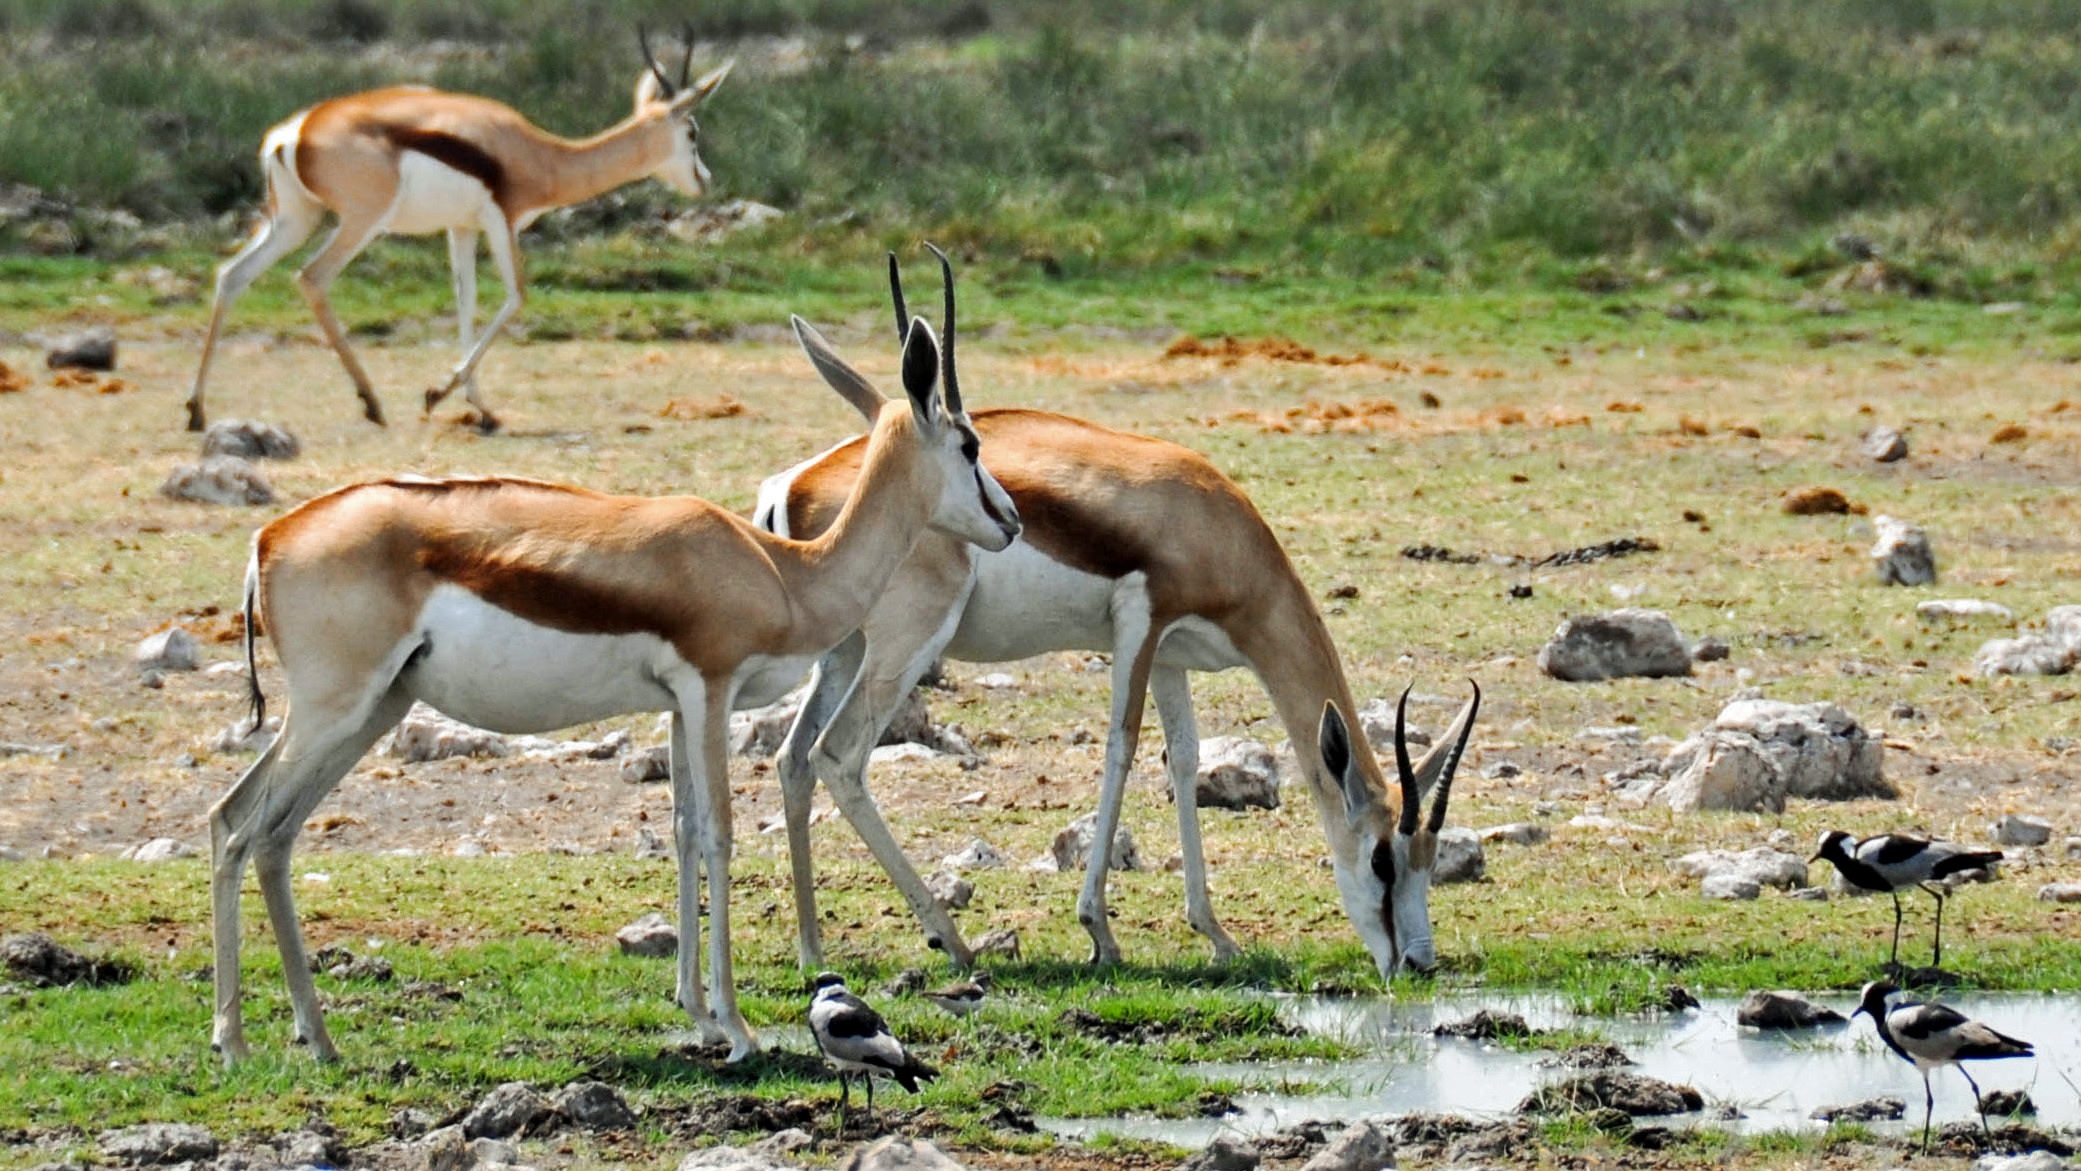
nature, adventure, animal, dry, wildlife, herd, grazing, africa, mammal, drink, national park, fauna, savanna, antelope, wild animal, gazelle, grassland, impala, safari, namibia, water hole, springbok, pronghorn, cow goat family